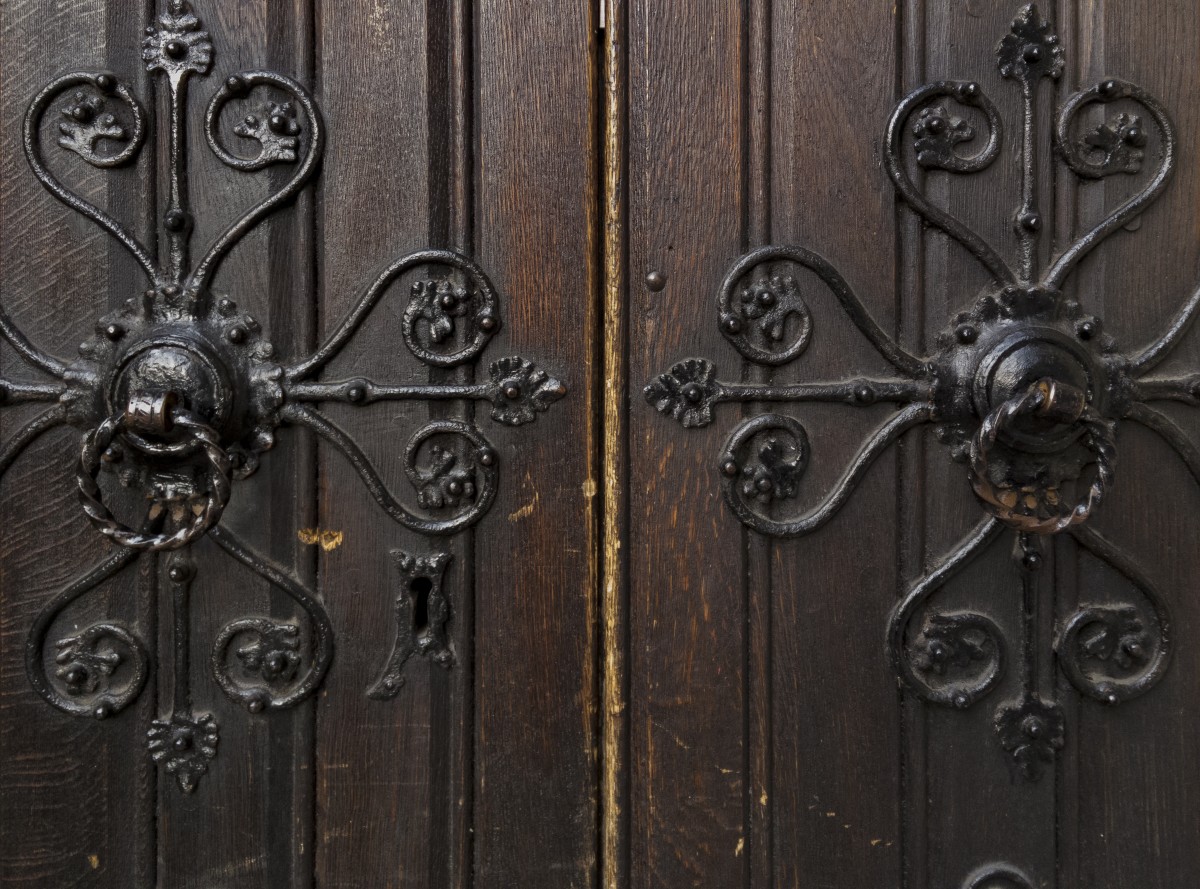
Tags: antique, metal, furniture, lighting, door, light fixture, iron